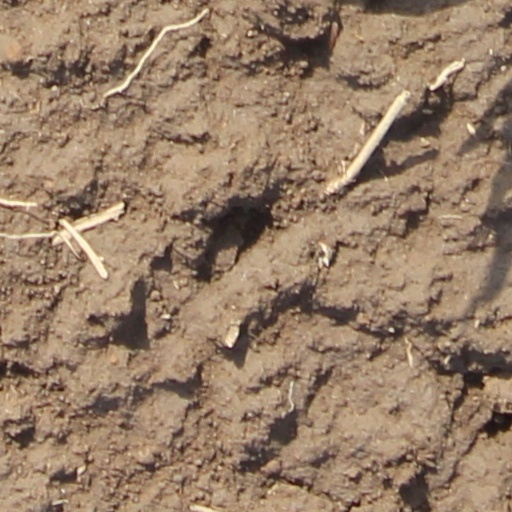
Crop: wheat